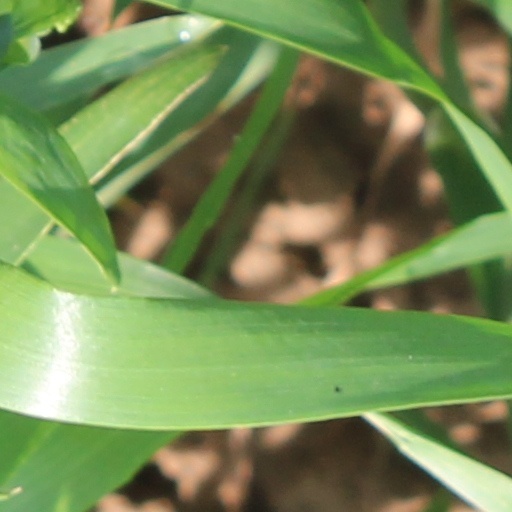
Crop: wheat